Chromium

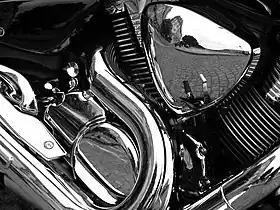
Decorative chrome plating on a motorcycle

The high hardness and corrosion resistance of unalloyed chromium makes it a reliable metal for surface coating; it is still the most popular metal for sheet coating, with its above-average durability, compared to other coating metals. A layer of chromium is deposited on pretreated metallic surfaces by electroplating techniques. There are two deposition methods: thin, and thick. Thin deposition involves a layer of chromium below 1 μm thickness deposited by chrome plating, and is used for decorative surfaces. Thicker chromium layers are deposited if wear-resistant surfaces are needed. Both methods use acidic chromate or dichromate solutions. To prevent the energy-consuming change in oxidation state, the use of chromium(III) sulfate is under development; for most applications of chromium, the previously established process is used.